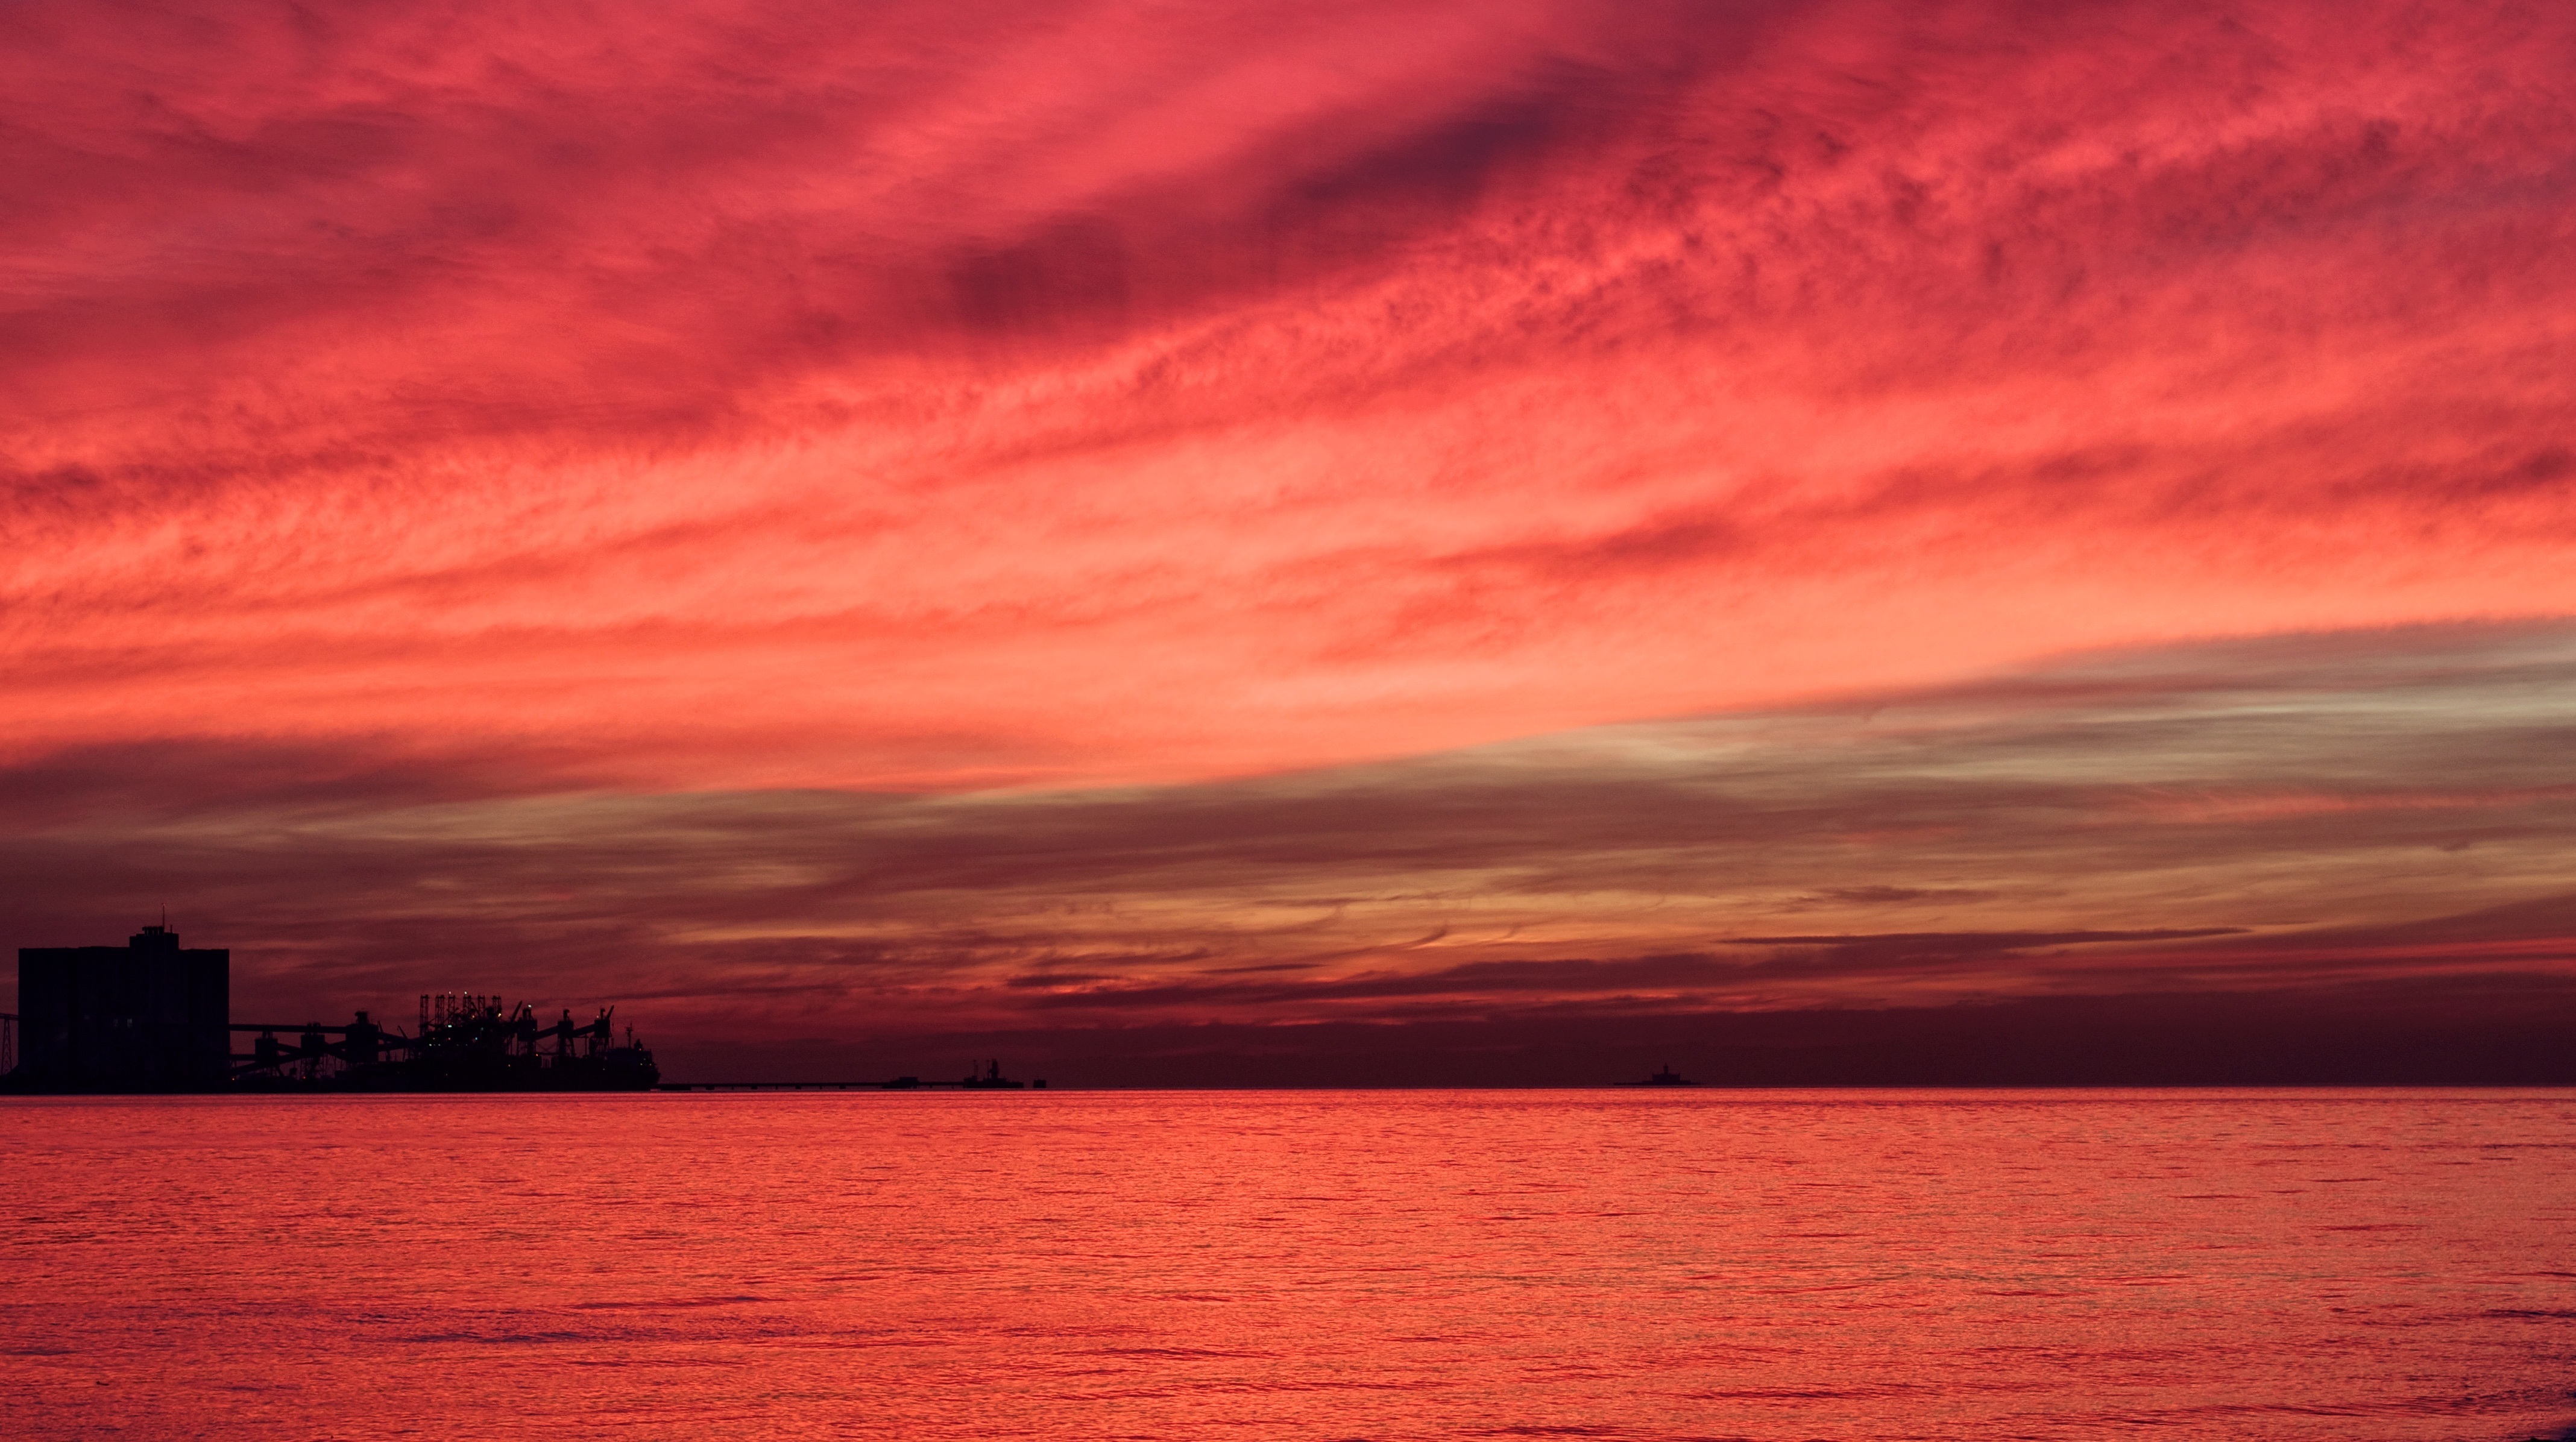
landscape, sea, coast, ocean, horizon, cloud, sky, sun, sunrise, sunset, morning, dawn, atmosphere, dusk, evening, twilight, orange, dramatic, afterglow, red sky at morning